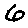
Label: 6